Gustaf Renvall

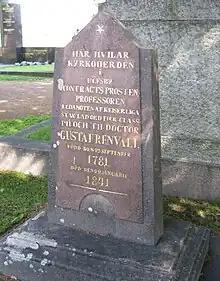
Grave Gustaf Renvall at the cemetery of St. Olof's Church, Ulvila Finland

Gustaf Renvall (23 September 1781 – 22 January 1841) was a Finnish clergyman, educator and philologist.